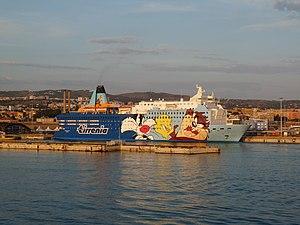
Le Moby Dada est un cruise-ferry du groupe Onorato. Construit de 1980 à 1981 aux chantiers Wärtsilä de Turku pour la société finlandaise Effoa sous le nom de Finlandia, il assure tout d'abord le trafic de Silja Line entre la Finlande et la Suède. Vendu en 1990 à la compagnie danoise DFDS, le navire est renommé Queen of Scandinavia. À partir de 2010, il sera affrété puis acheté par la société russe St Peter Line et réalisera des traversées depuis Saint-Pétersbourg vers différentes destinations en mer Baltique sous le nom de Princess Maria. En 2016, le navire est vendu à la compagnie italienne Moby Lines qui l'exploite dans un premier temps entre Nice et la Corse sous ses propres couleurs puis, à partir de 2018, sous les couleurs de Tirrenia entre l'Italie continentale et la Sardaigne.